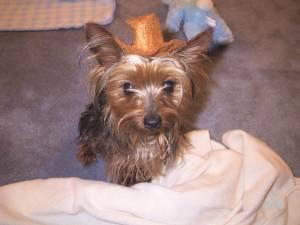
yorkshire terrier